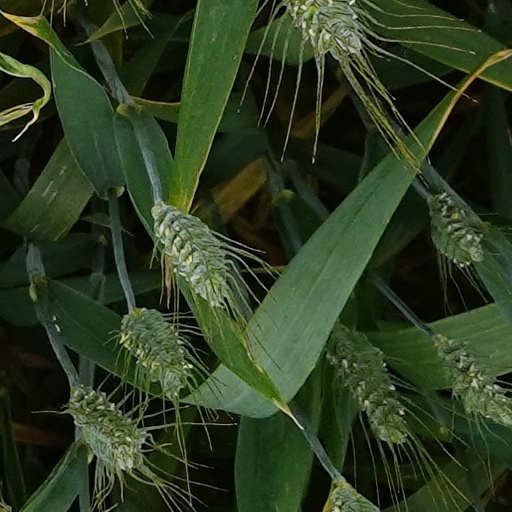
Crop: wheat